Arthur Lawley, 6th Baron Wenlock

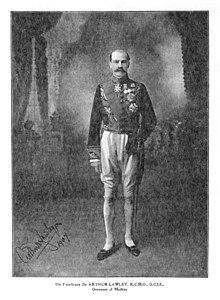
c. 1908

While serving as Lieutenant-Governor of Transvaal, Lawley was appointed Governor of Madras on 28 December 1905 at a monthly pay of Rs. 10,000. He took office on 28 March 1906 succeeding The Lord Ampthill. Lawley's eldest brother Beilby Lawley, 3rd Baron Wenlock had also served as the governor of Madras from 1891 to 1896. The Madras Legislative Council was completely reformed according to the Indian Councils Act 1909 and enlarged during his time. Lawley undertook a fifteen tours to acquaint himself of the administrative machinery prevailing in the Presidency. He took the opportunity to visit schools, hospitals and prisons, to meet with peasants, politicians, farmers and businessmen and to consult with government officials. During his tenure, the Madras Estates Land Bill was passed. In 1906, the Arbuthnot Bank of Madras crashed precipitating one of the worst financial disasters of the 20th century. Lawley, who was himself one of the stockholders, tried to raise public funds to rescue investors. The disillusioned investors eventually responded by founding the Indian Bank. At the end of 1908 Lawley introduced the Morley-Minto reforms which brought Indian representation into the government of Madras. He appointed the Maharaja of Bobbili to be the first Indian to have membership of the Executive.